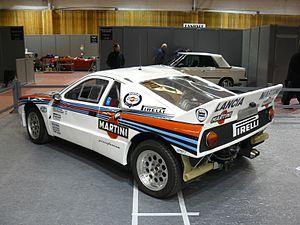
Retromobile 2012
La Lancia Rally 037 est une voiture de compétition spécialement conçue pour être engagée en rallyes. Fabriquée par le constructeur italien Lancia dans les années 1980 pour être engagée par la Scuderia Lancia en Championnat du monde des rallyes, un modèle de série, stradale, basé sur la version de rallye, a été construit à 200 exemplaires, pour répondre aux exigences de la catégorie Groupe B.